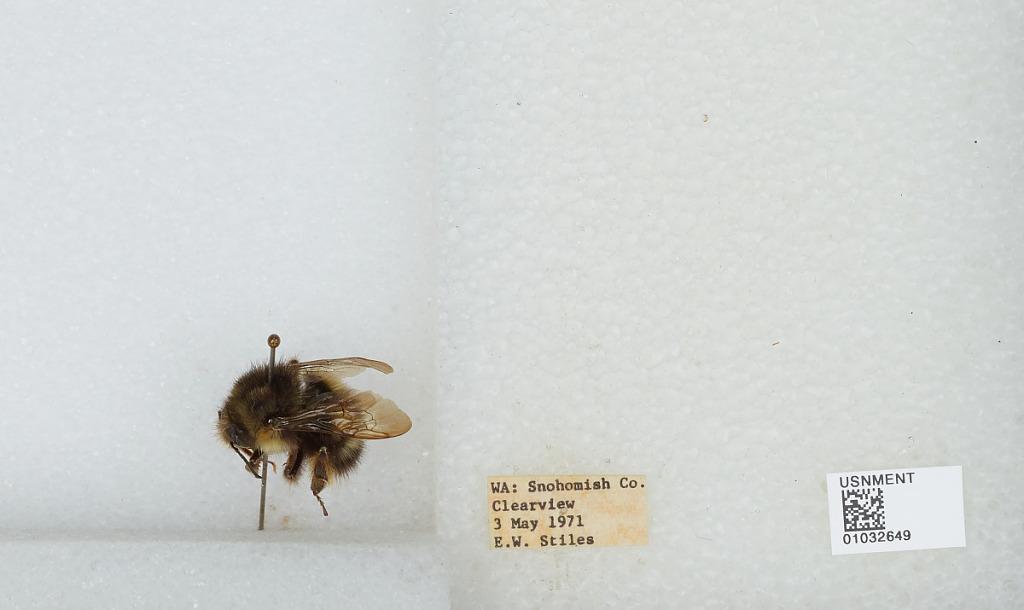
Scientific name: Bombus (Pyrobombus) sitkensis Nylander
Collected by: E. Stiles
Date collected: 1971-5-3
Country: United States
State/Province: Washington
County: Snohomish
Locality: Clearview
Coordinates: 47.8292, -122.145